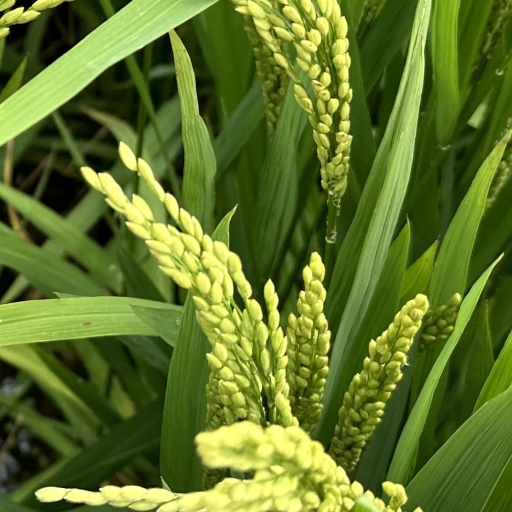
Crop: rice